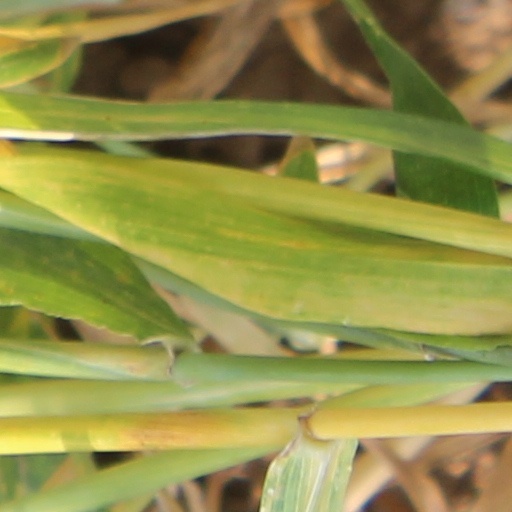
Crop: wheat